Ryan Shuck

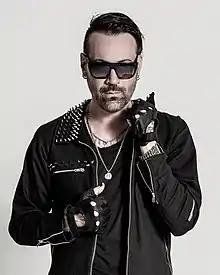
Shuck in 2019

Ryan Shuck is an American musician and co-founder of industrial rock band Orgy and electronic rock band Julien-K. He was the guitarist and backing vocalist of Dead by Sunrise, the alternative rock side project of Linkin Park frontman Chester Bennington. He was also the lead singer of the rock band Adema from 2019 to 2024. Initially in the late 1980s and early 1990s, Shuck played in the Bakersfield-based rock band Sexart alongside future Korn lead singer Jonathan Davis and future Adema bassist Dave DeRoo.